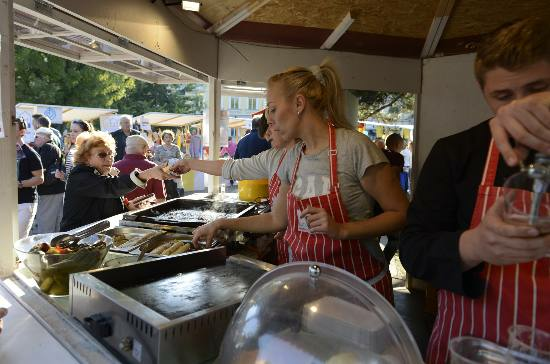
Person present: Yes